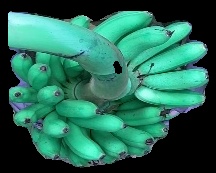
Variety: rasbale
Grade: grade1